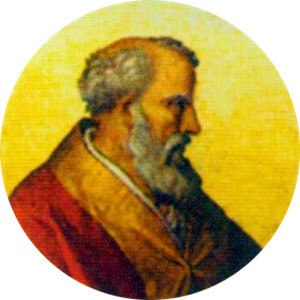
Paverækken / 1. årtusinde / 10. århundrede
Dette er en liste over paver, den romersk-katolske kirkes overhoved. Paverækken strækker sig tilbage til apostlen Peter.